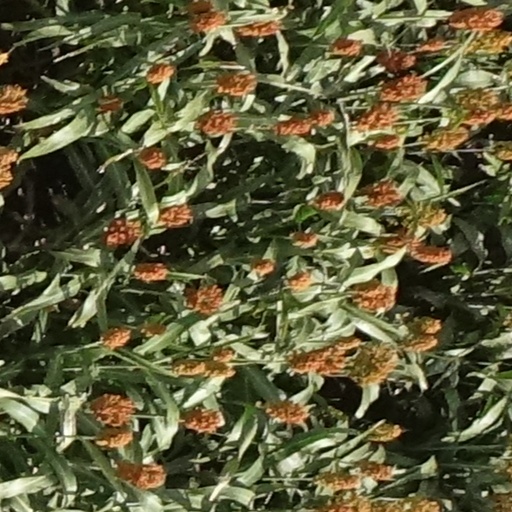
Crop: sorghum